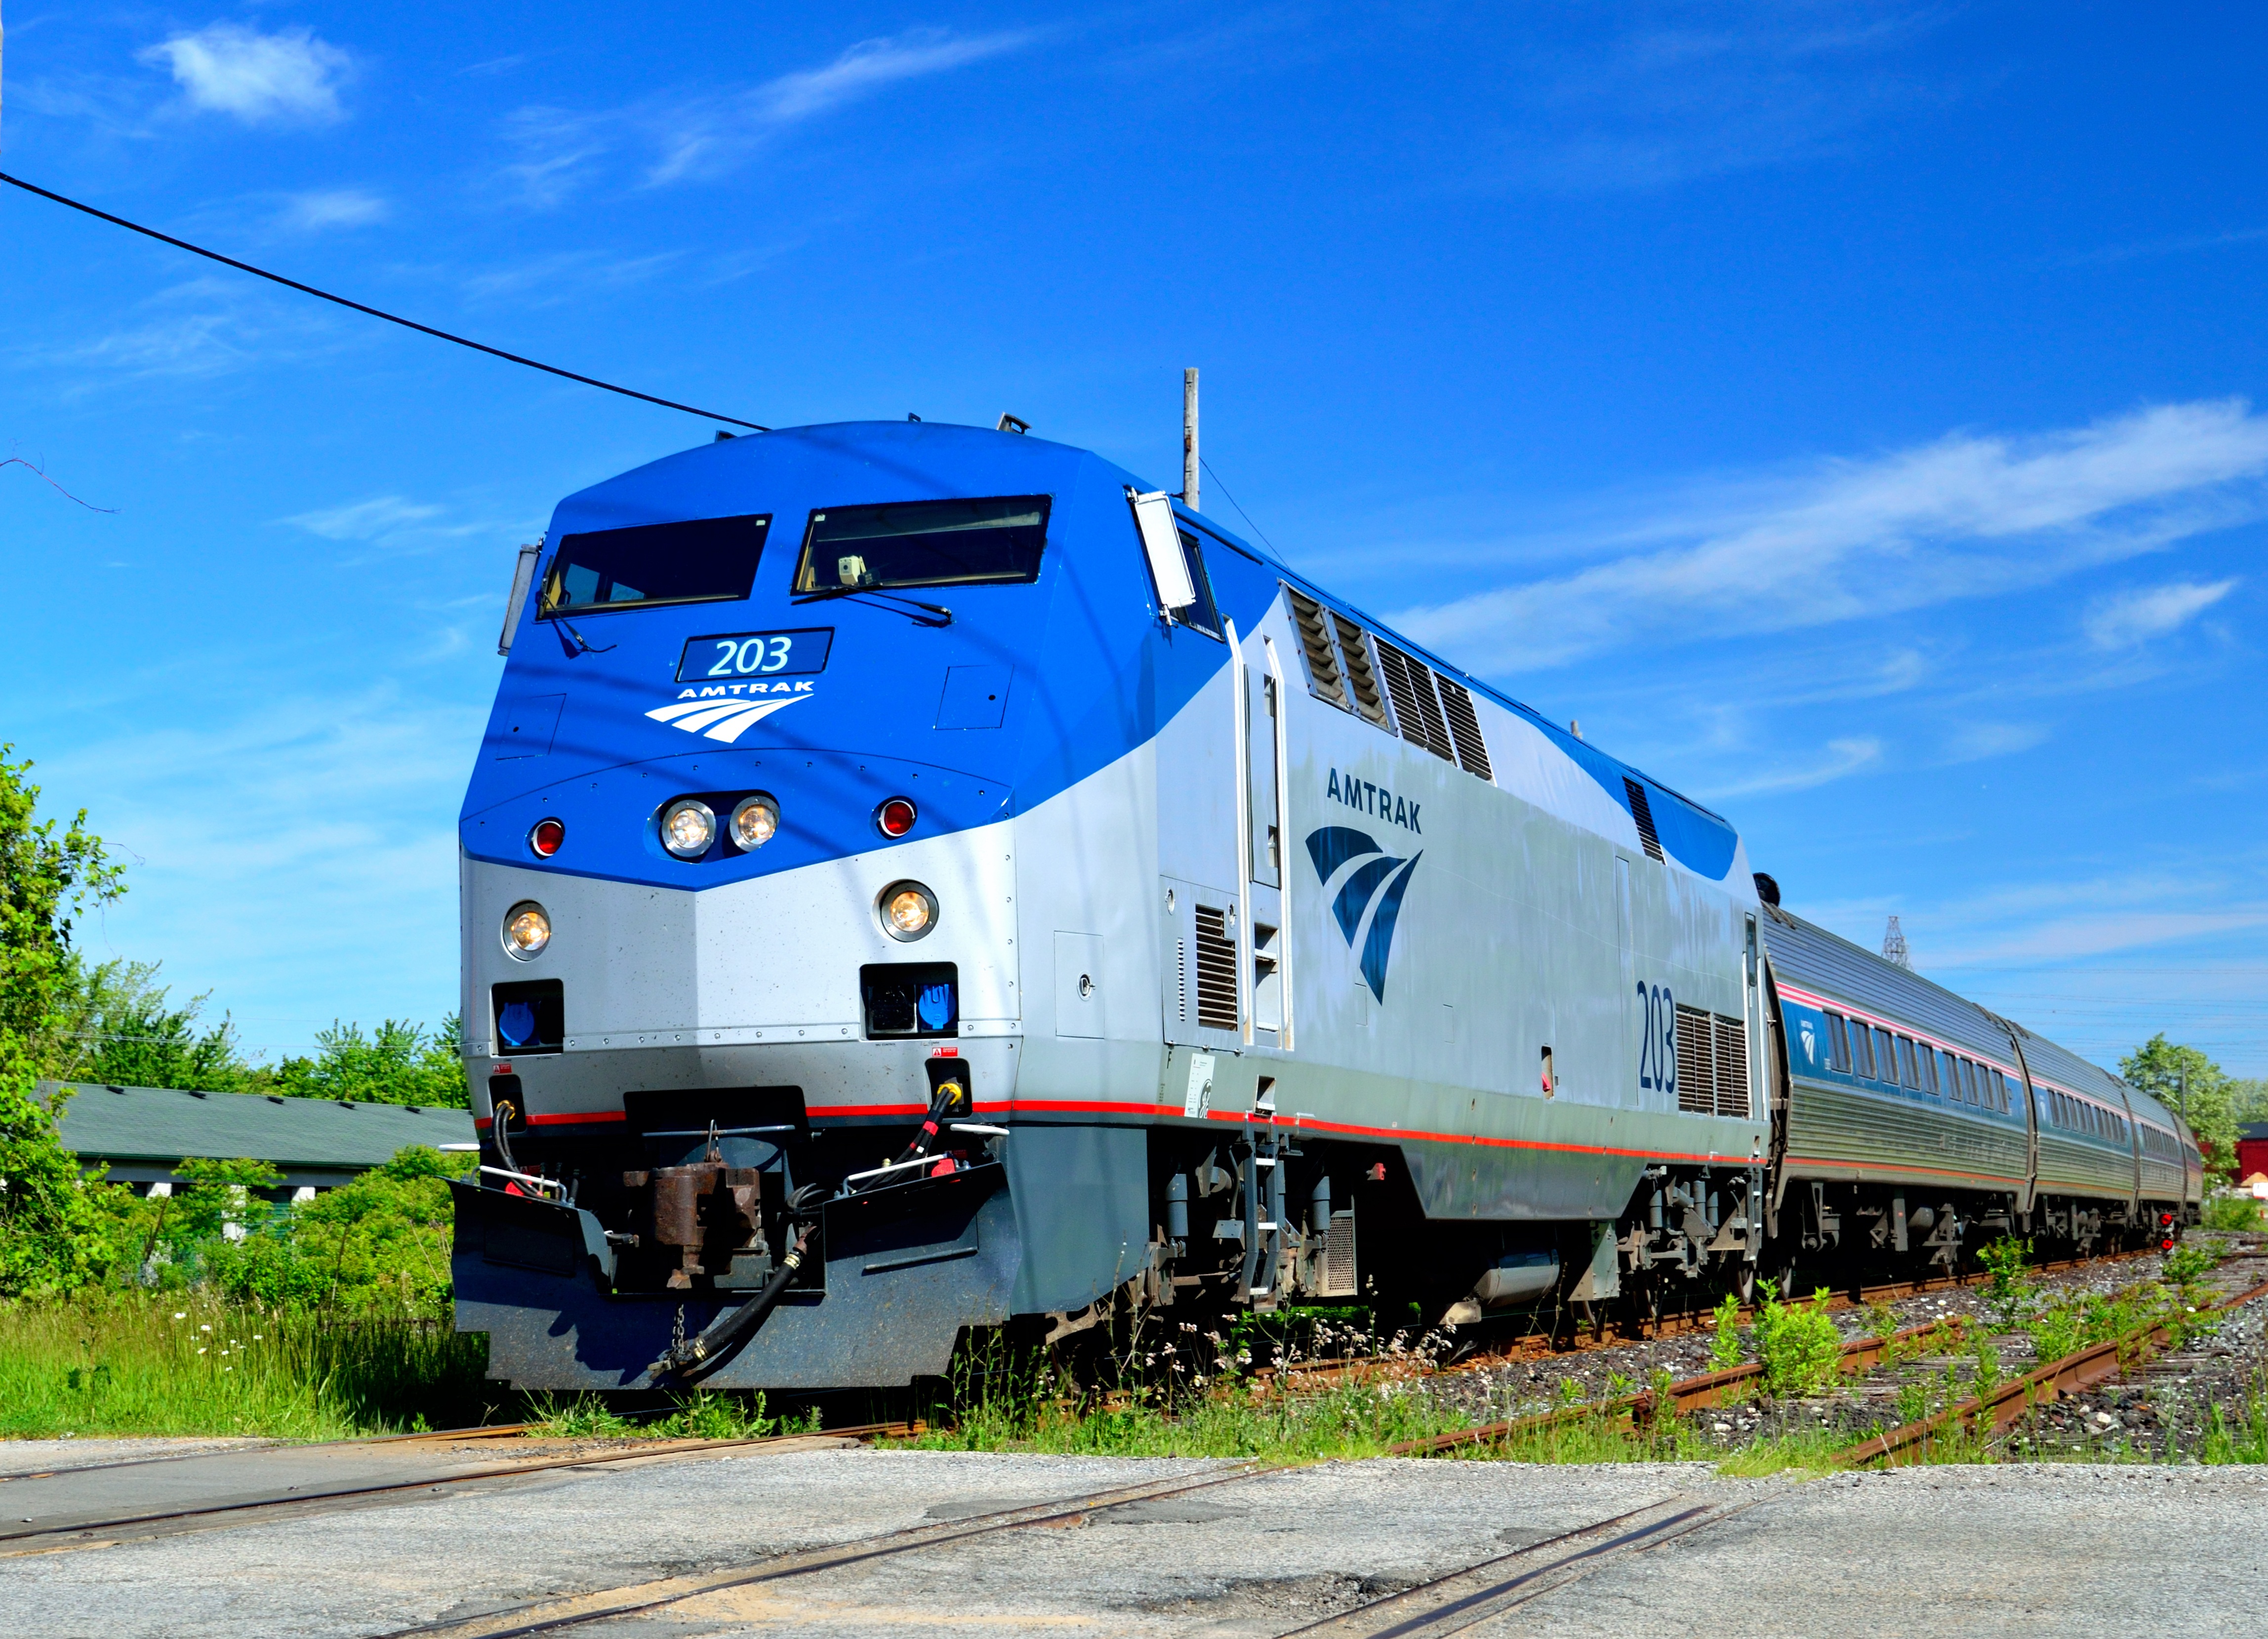
track, railway, rail, train, transportation, transport, vehicle, tracks, locomotive, rails, passenger, amtrak, rail transport, tgv, land vehicle, passenger vehicle, rolling stock, railroad car, passenger car, high speed rail